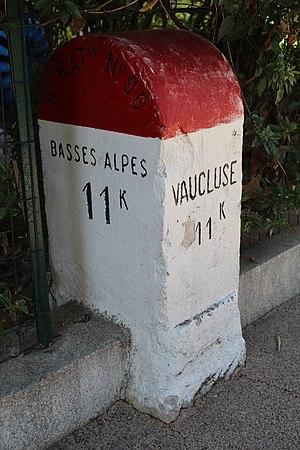
Borne kilométrique de l'ancienne route nationale 96 à Manosque.
La route nationale 96, ou RN 96, est une ancienne route nationale française reliant Château-Arnoux-Saint-Auban à Aubagne. En 2006, elle a été déclassée, et renumérotée RD 4096 dans les Alpes-de-Haute-Provence, RD 996 dans le Vaucluse et RD 96 dans les Bouches-du-Rhône.